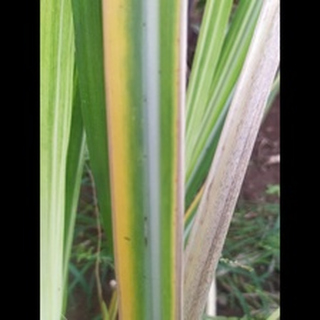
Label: sugarcane_yellow_leaf_disease